History of the Queensland Police

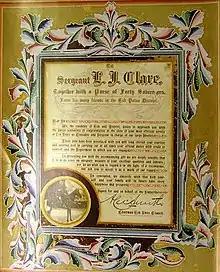
Highly decorated missive presented to Sergeant Lawrence Clare by the citizens of the Esk District when he was transferred in March 1909

Laura Police Station opened in 1877 with Sub-Inspector 1/c Hervey Fitzgerald in charge. As at 2019, it was still a single officer station today and was staffed by a senior constable.